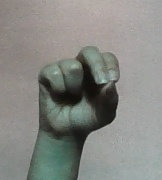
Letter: gaaf